Mr. Pig

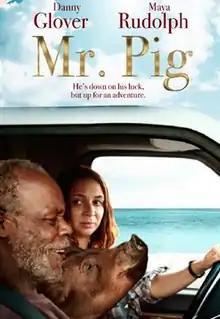
Film poster

Mr. Pig is a 2016 Mexican English-language drama film directed by Diego Luna and written by Diego Luna and Augusto Mendoza. The film stars Danny Glover, Maya Rudolph, José María Yazpik and Joel Murray.